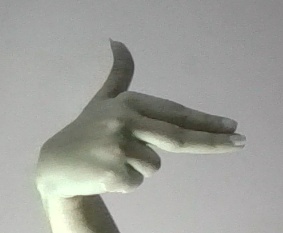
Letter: ghain